Andrew Mellon

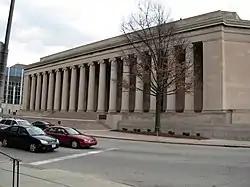
Mellon Institute of Industrial Research

In the early 1880s, Mellon had a serious relationship with Fannie Larimer Jones, but he broke off the relationship after learning that she was suffering from tuberculosis. After this experience, Mellon refrained from courting women for several years. In 1898, while traveling with Frick and Frick's wife to Europe, Mellon met Nora McMullen, a nineteen-year-old Englishwoman of Ulster Scots ancestry. Mellon visited McMullen's home of Hertford Castle in 1898 and 1899, and, after a period of courtship, the couple married in 1900. Nora gave birth to a daughter, Ailsa, in 1901. Nora disliked living in Pittsburgh, and she was unhappy in her marriage. By the end of 1903, she had begun an affair with Alfred George Curphey, who would also later be involved with the wife of George Vivian, 4th Baron Vivian. Mellon and Nora eventually reconciled, and in 1907 she gave birth to a son, Paul. The reconciliation proved short-lived, as Nora took up with Curphey again in 1908 and requested a divorce the following year. To avoid a public scandal, Andrew reluctantly agreed to a separation in 1909. Seeking to hold divorce proceedings privately before a judge rather than publicly before a jury, in 1911 Mellon convinced the Pennsylvania legislature to amend a law that had required a jury trial in divorce proceedings. In response, Nora attacked Mellon in the press, and the divorce proceedings were widely covered by the media. Nora went so far to contest the divorce that she made an appeal to King George of England and parliament. In 1912, Mellon and Nora finally agreed on a divorce settlement, largely on Mellon's terms.